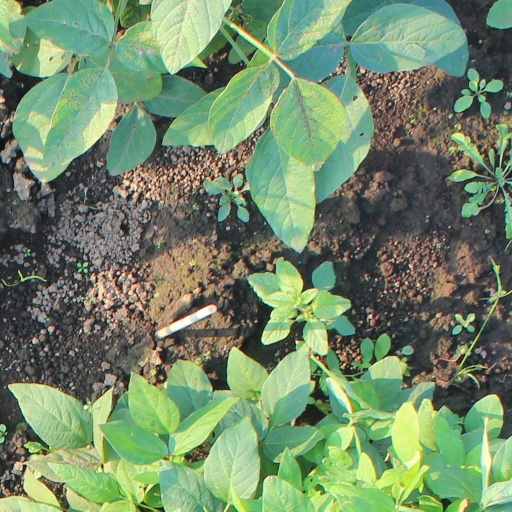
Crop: soybean